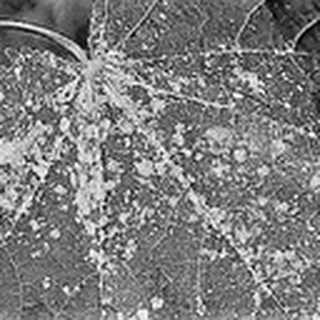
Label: cotton_powdery_mildew